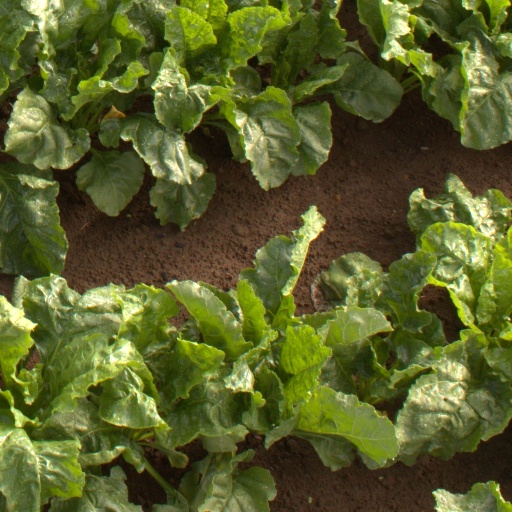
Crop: sugar beet